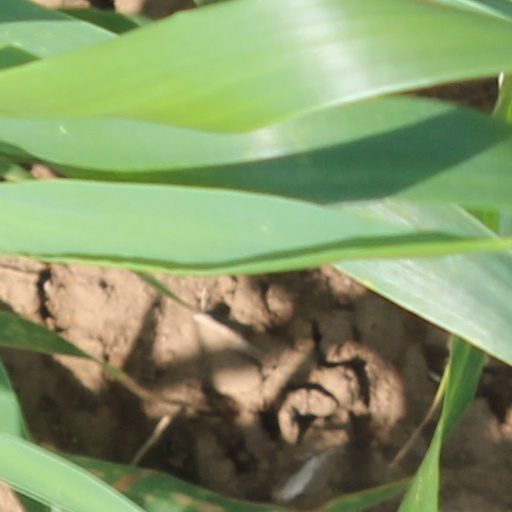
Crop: wheat